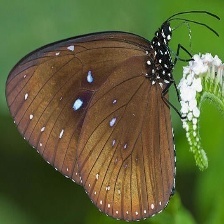
Species: BLUE SPOTTED CROW
Butterfly family (ImageNet category): monarch